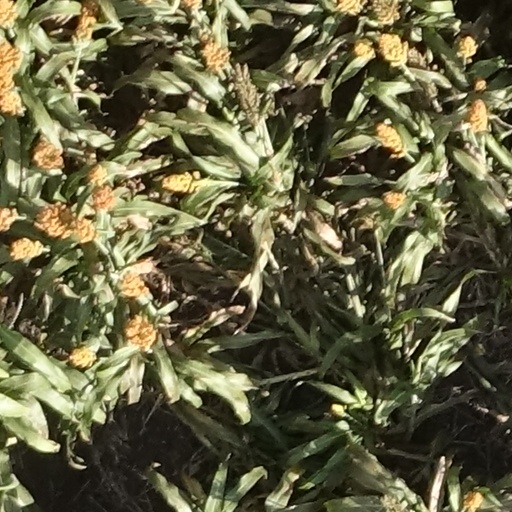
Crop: sorghum